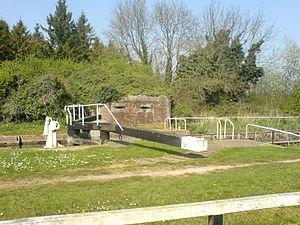
L’écluse de Garston est une écluse sur le canal Kennet et Avon. Elle est proche de l’autoroute M4 et de Reading, dans le Berkshire, en Angleterre.